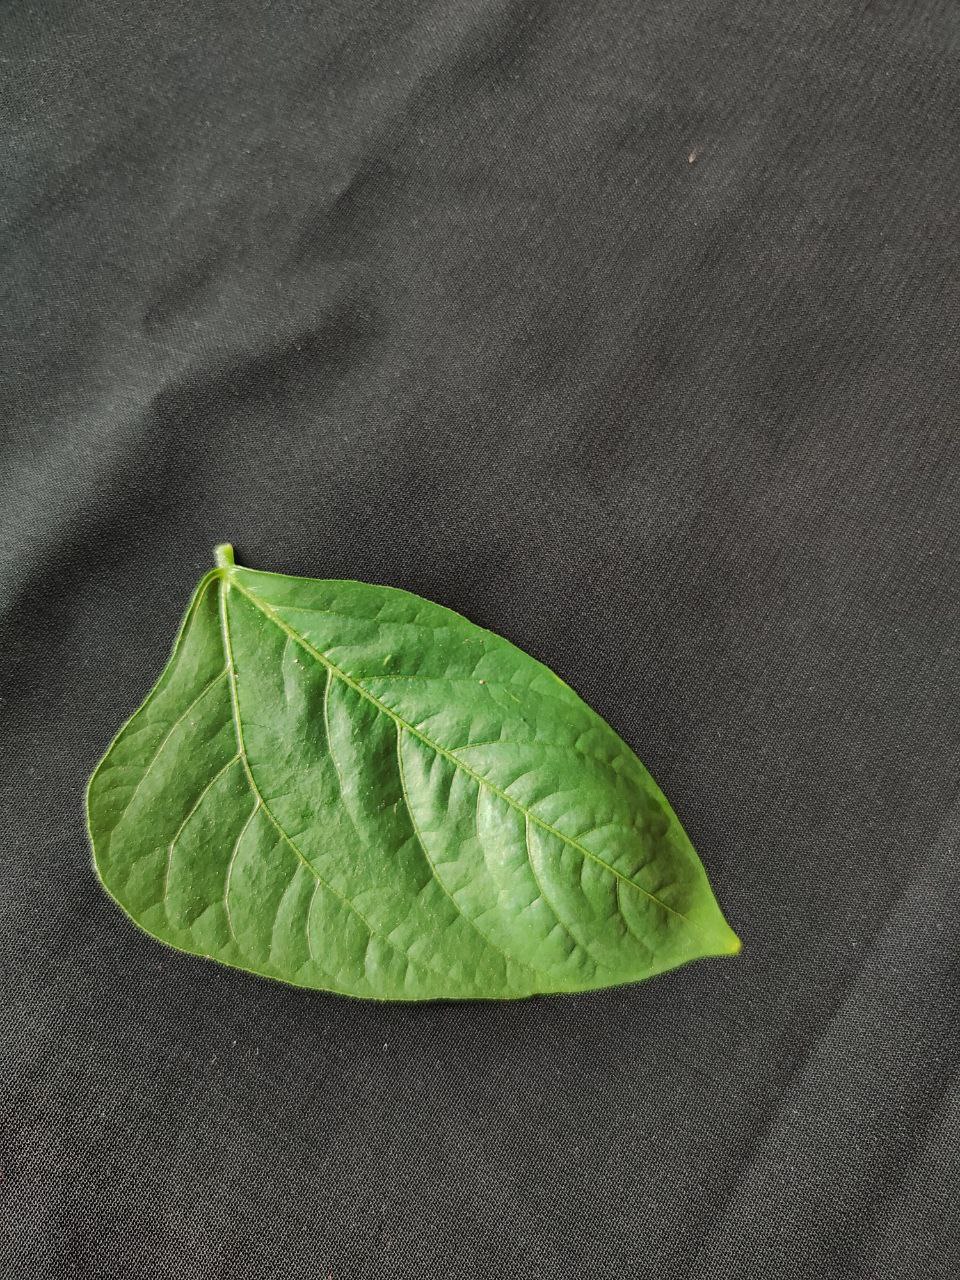
Crop: cowpea
Leaf condition: Fresh Leaf